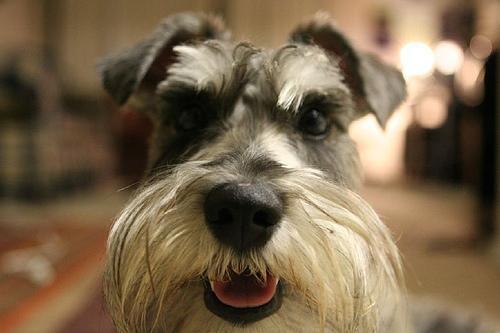
miniature_schnauzer